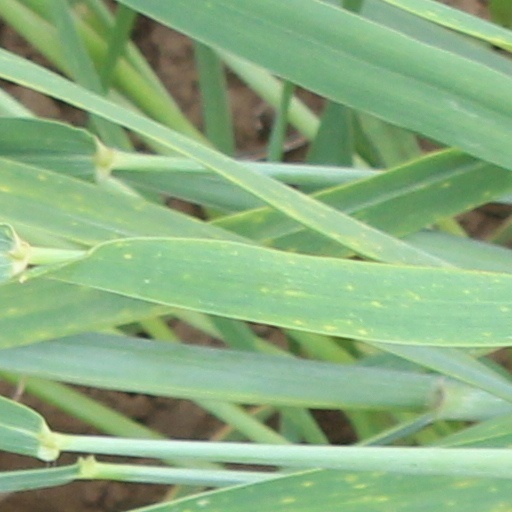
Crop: wheat